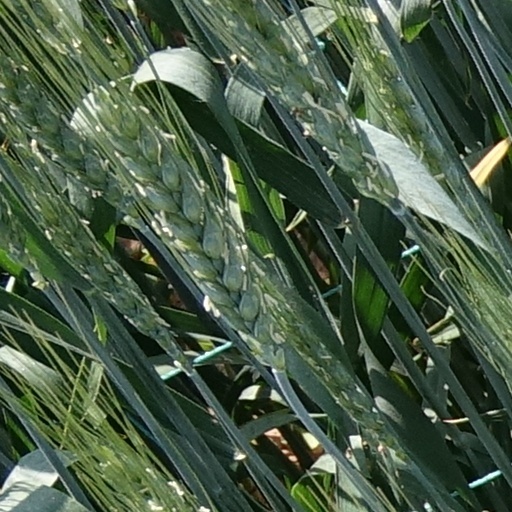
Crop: wheat